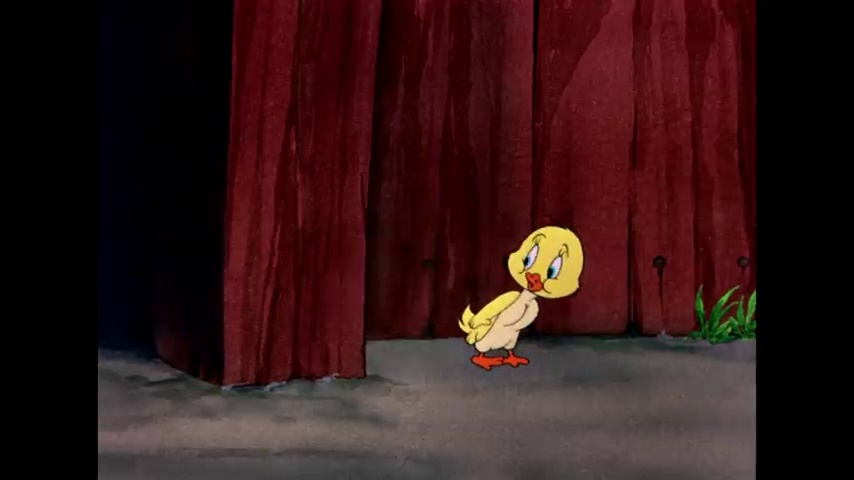
Portrait style: Cartoon Portrait